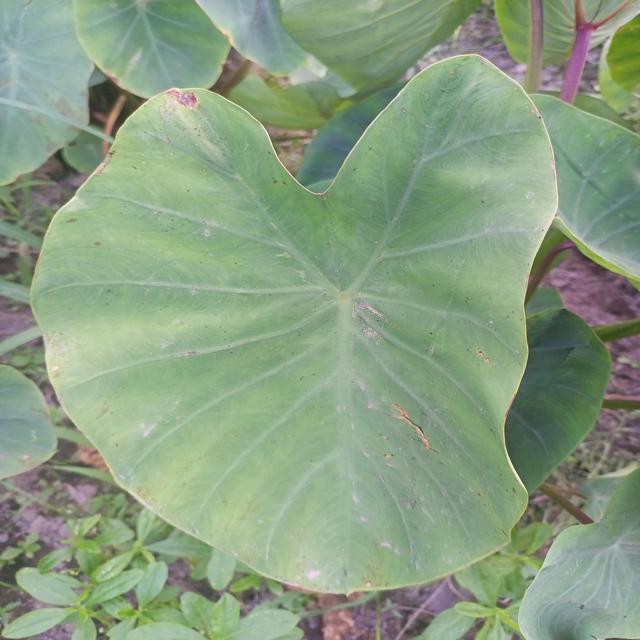
Label: Early_Blight